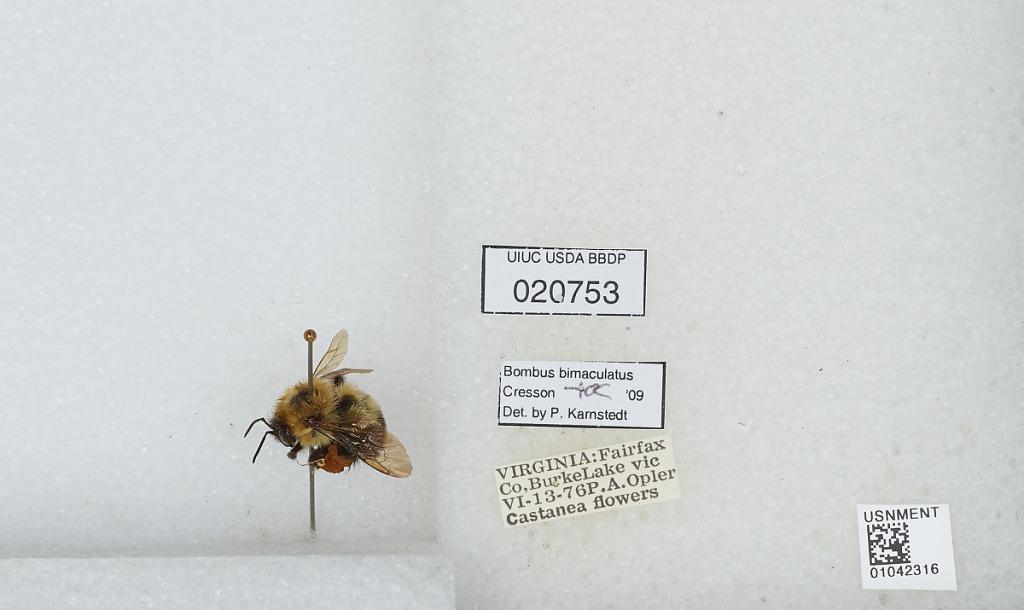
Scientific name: Bombus sp.
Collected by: P. Opler
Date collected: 1976-6-13
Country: United States
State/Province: Virginia
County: Fairfax
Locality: Burke Lake vicinity
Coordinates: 38.765, -77.3
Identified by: Karnstedt, P.